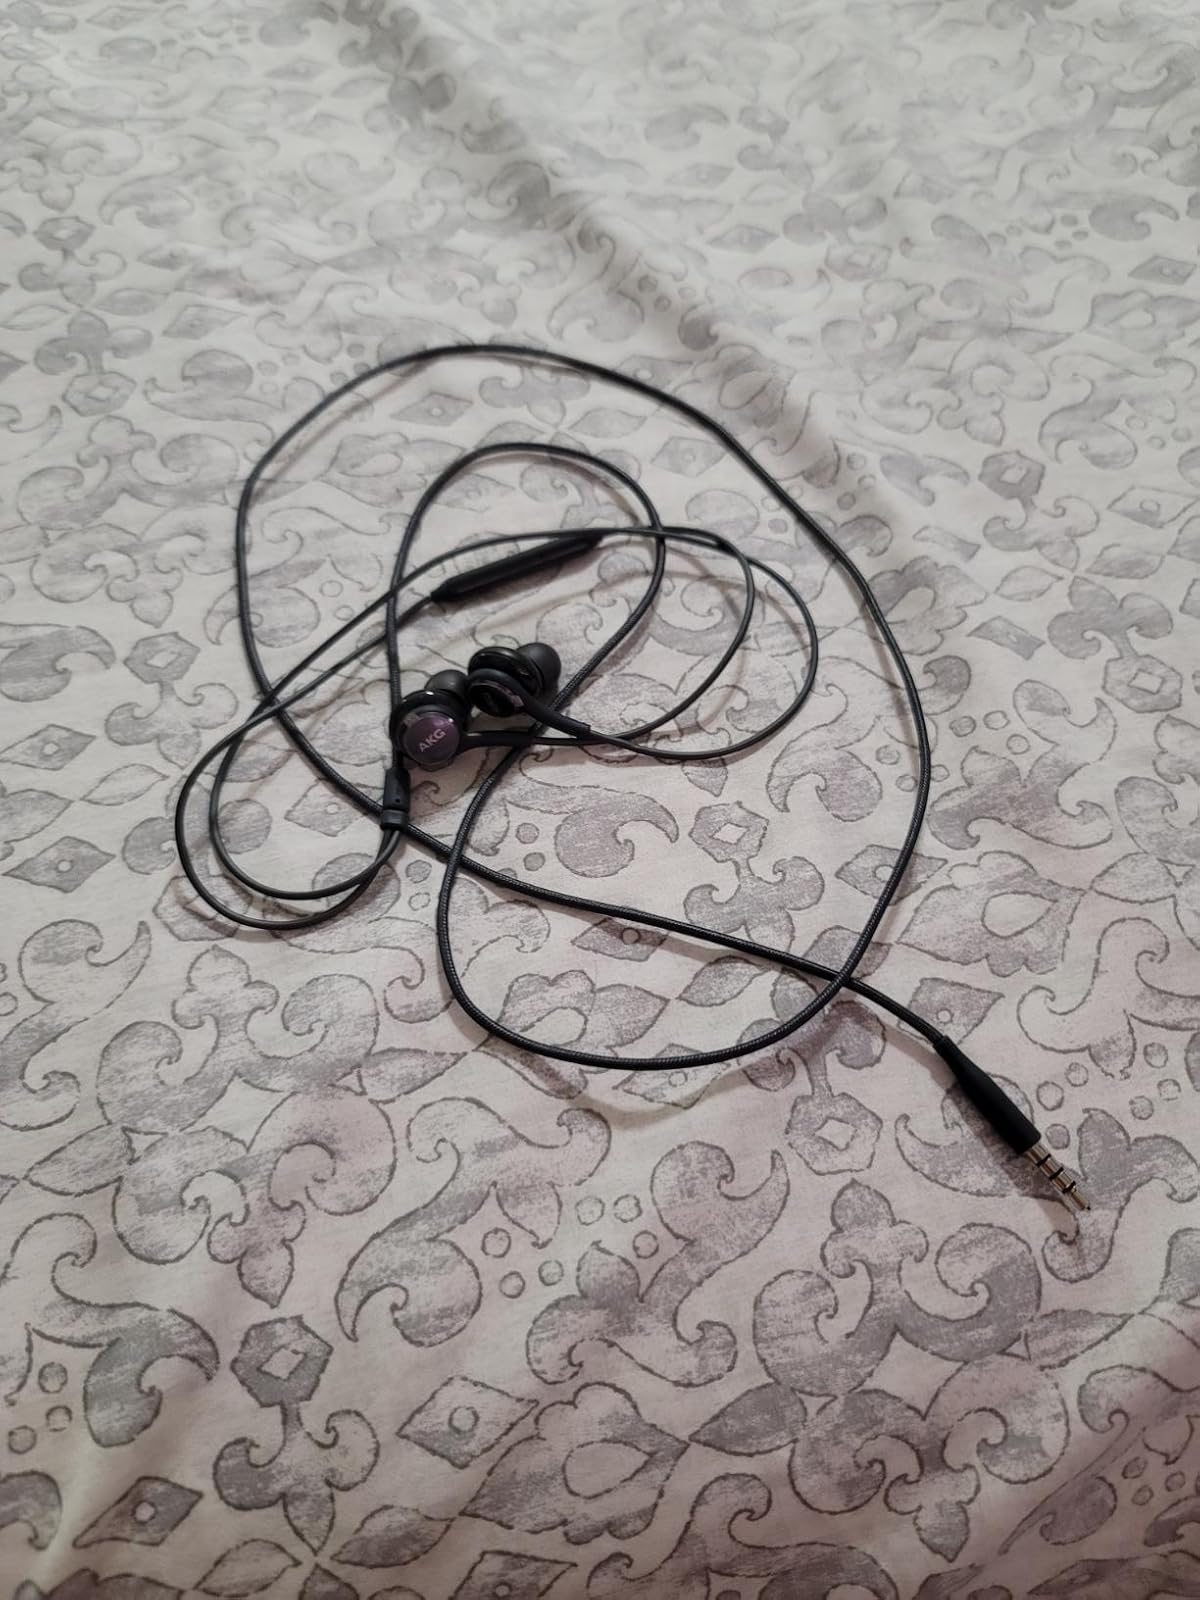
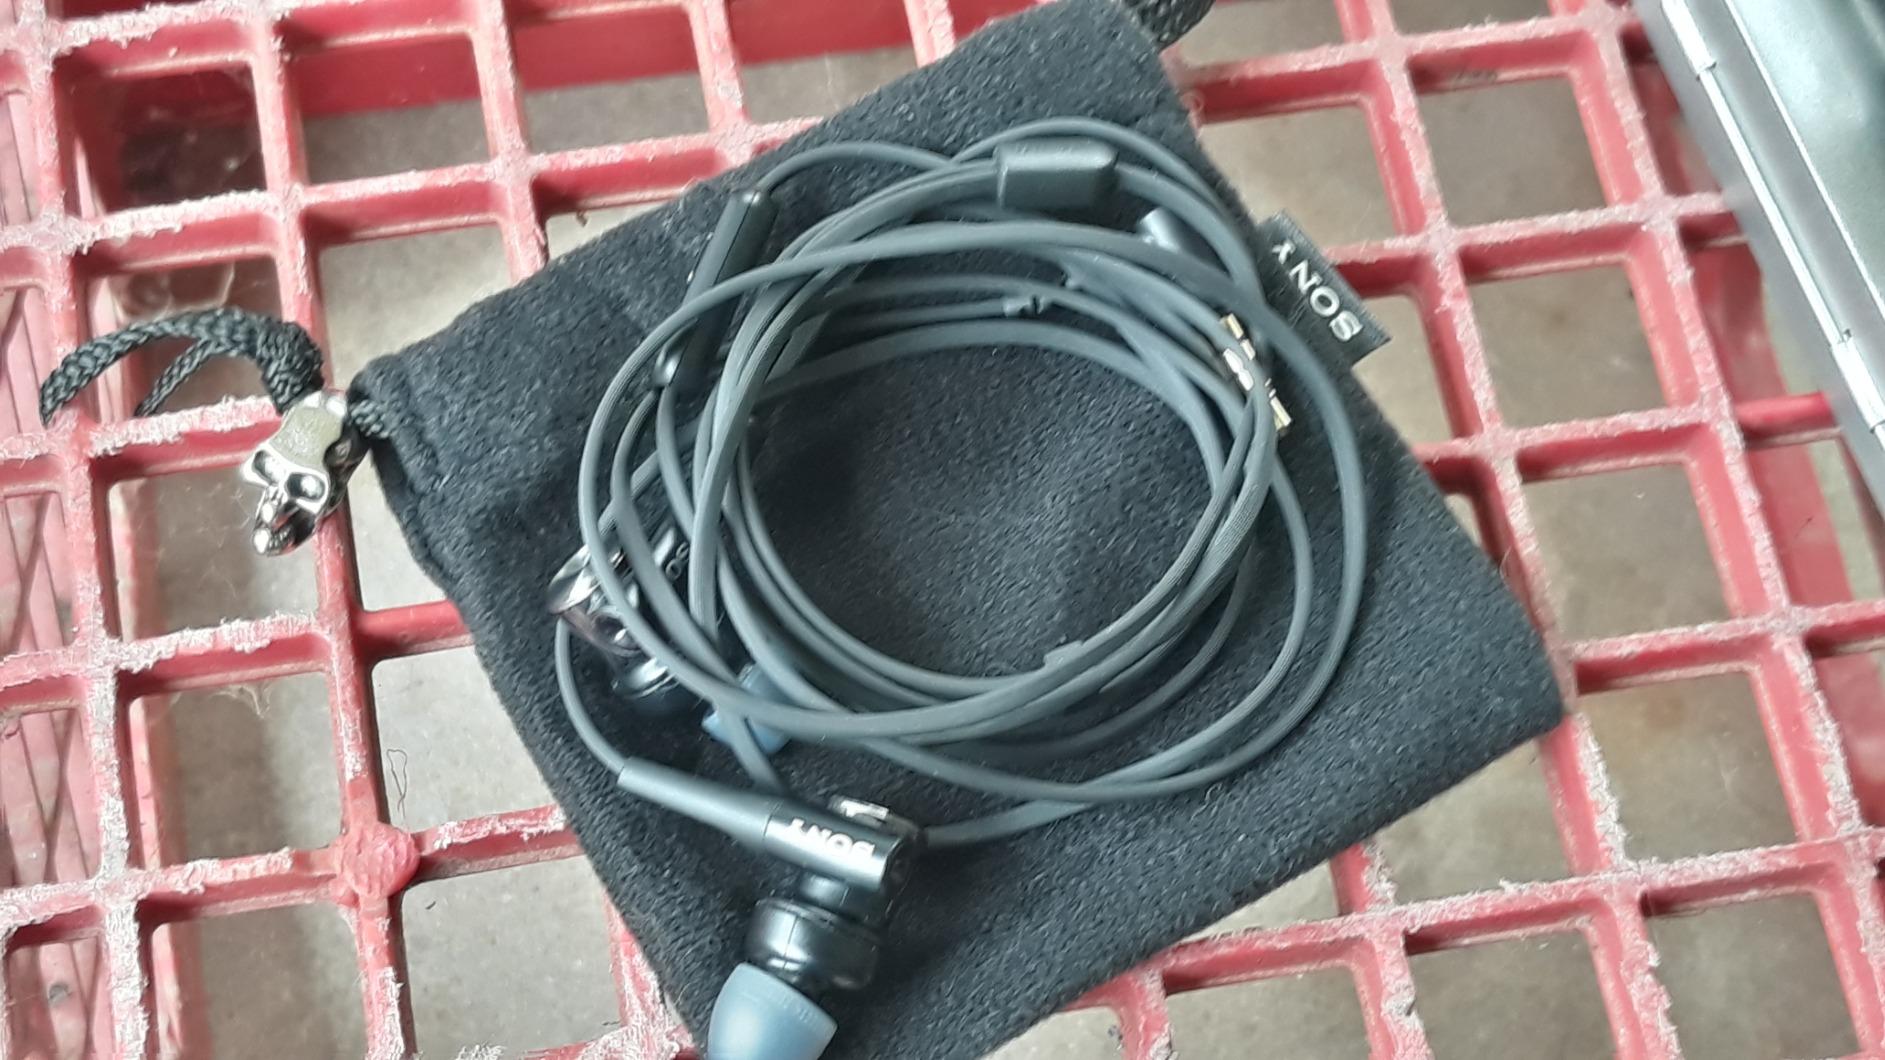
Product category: headphones
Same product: no